Azhagi (TV series)

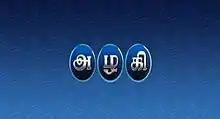
Logo

Azhagi is an Indian Tamil-language television soap opera that aired on Sun TV from 10 October 2011 to 4 March 2016 for 1101 episodes.